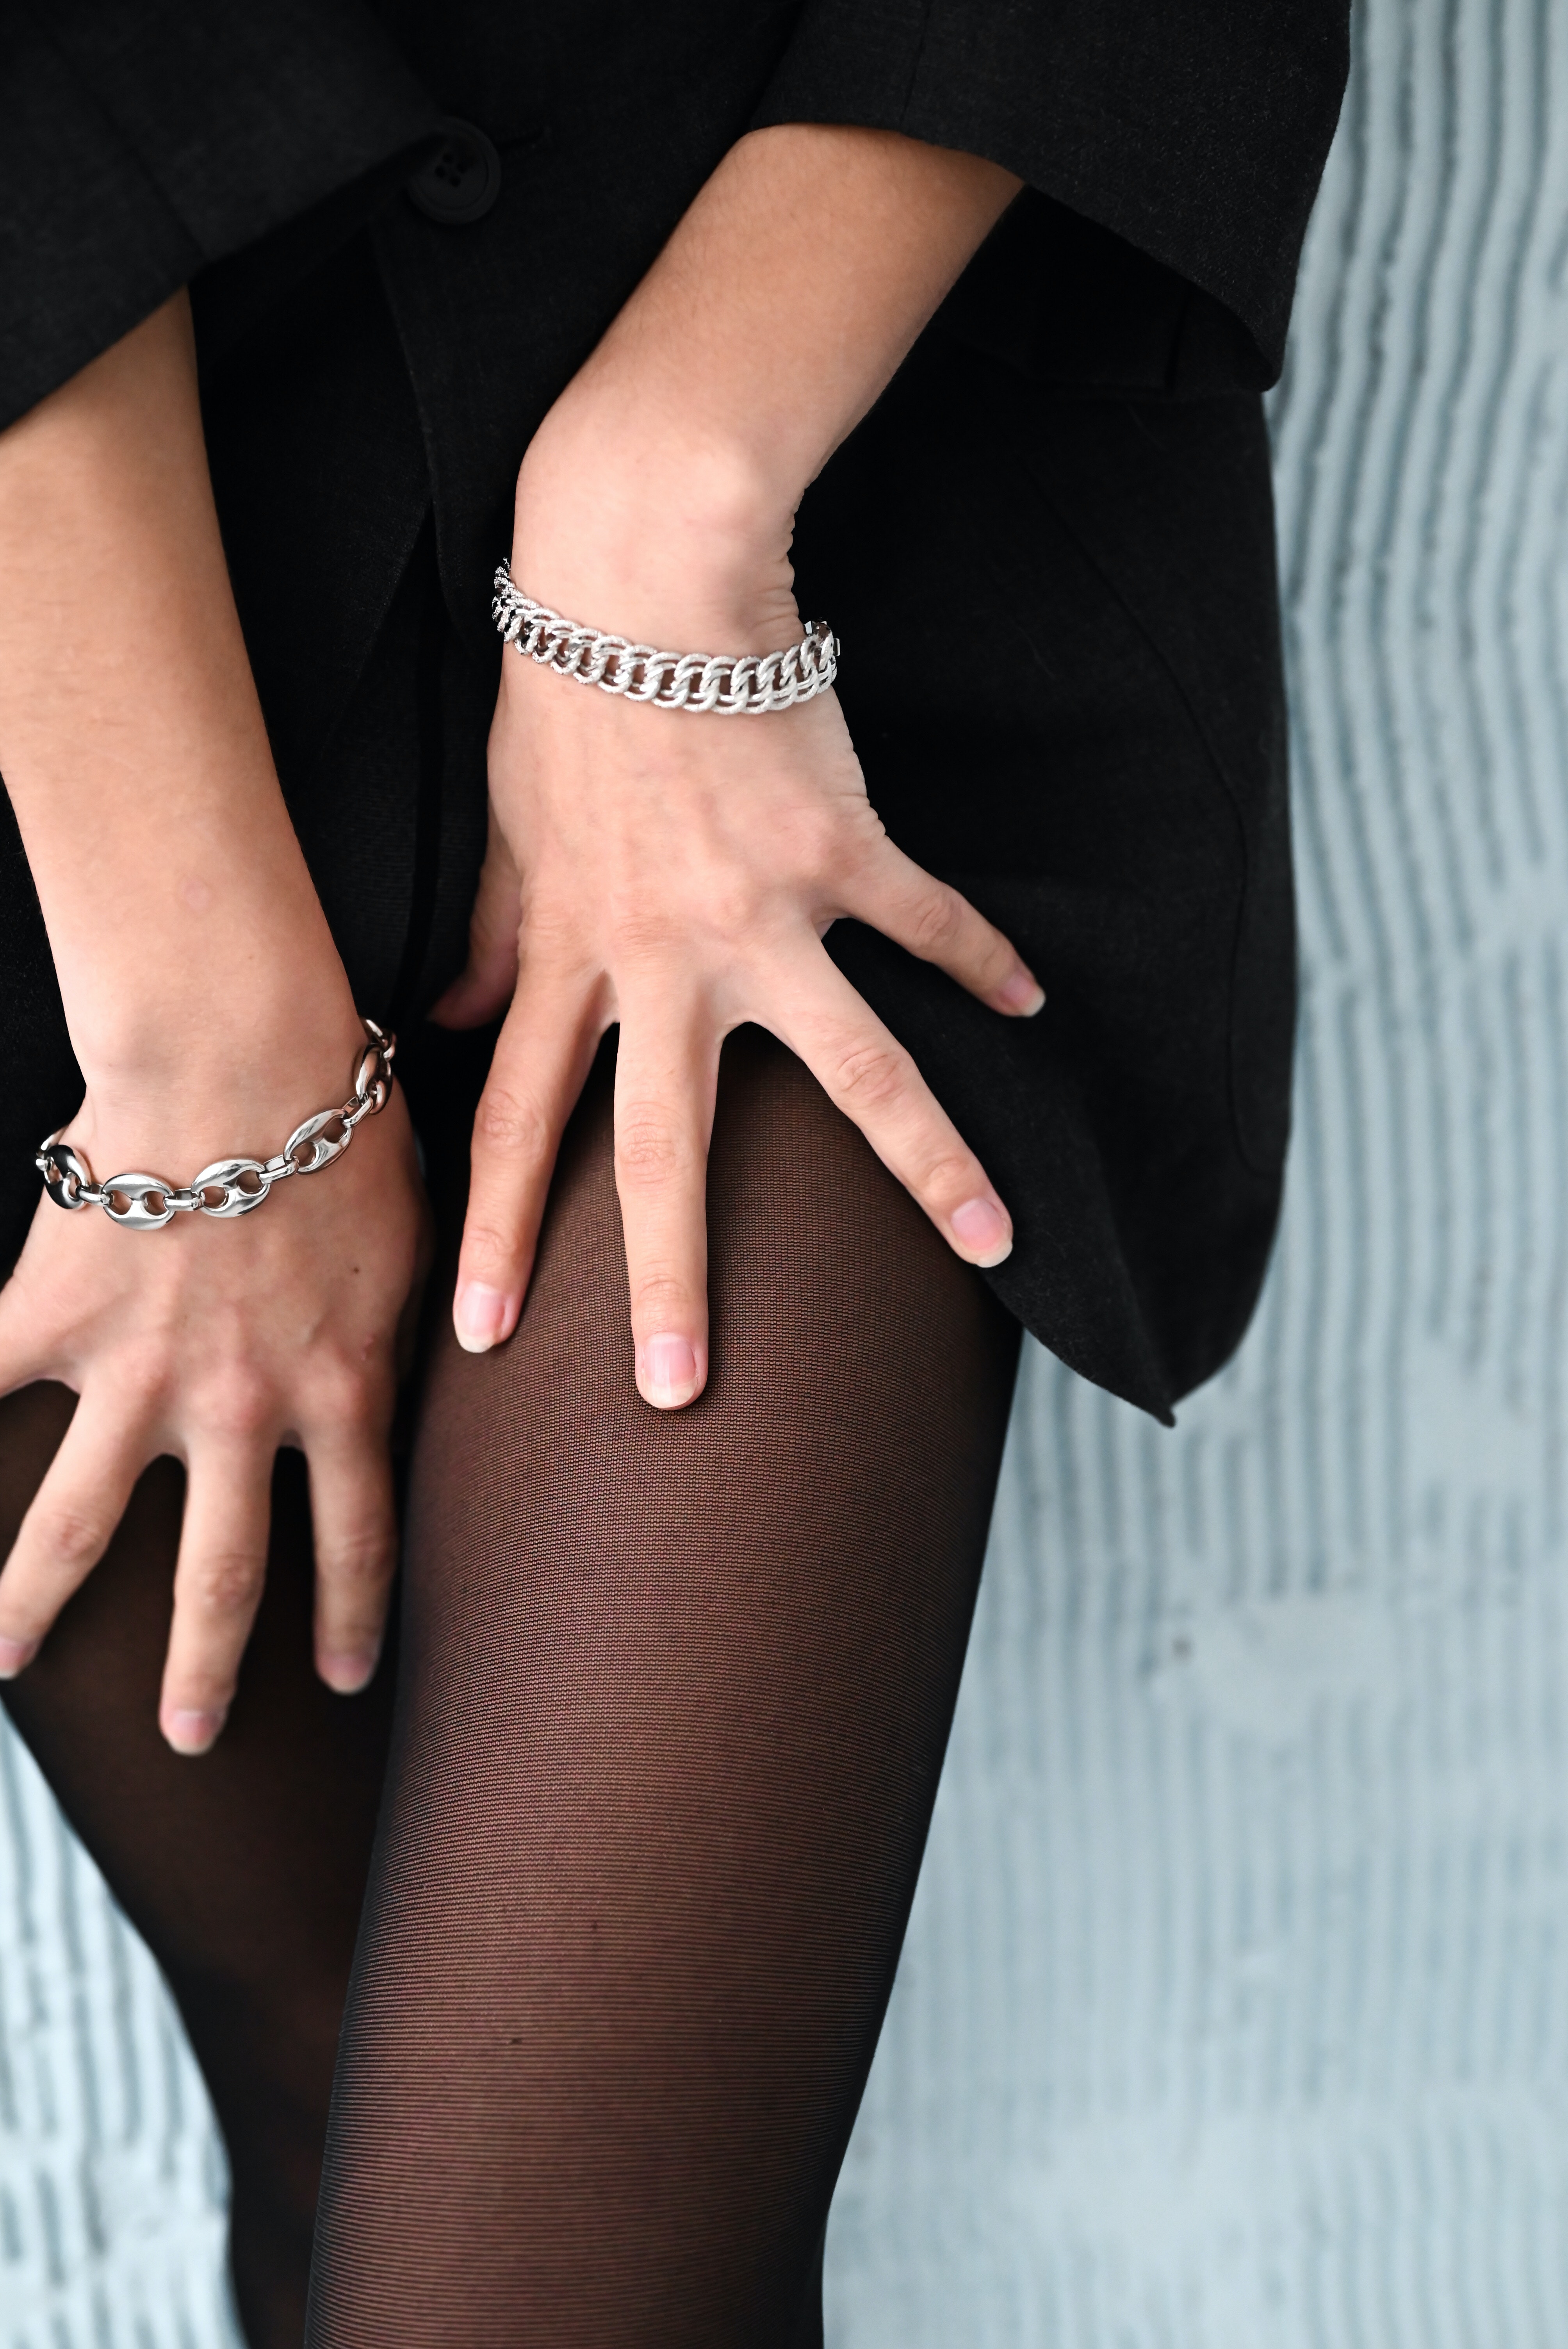
woman, hand, arm, shoulder, leg, dress, human body, neck, textile, sleeve, waist, thigh, street fashion, knee, gesture, thumb, interaction, nail, finger, elbow, wrist, body jewelry, magenta, calf, human leg, jewellery, foot, abdomen, formal wear, trunk, pattern, nail care, event, fashion accessory, ring, sandal, high heels, leggings, peach, sitting, sportswear, toe, stocking, flesh, wedding ceremony supply, bracelet, love, pantyhose, denim, ankle, leather, monochrome photography, little black dress